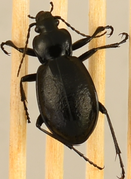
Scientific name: Carabus taedatus
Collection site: Niwot Ridge NEON (NIWO), plot NIWO_013